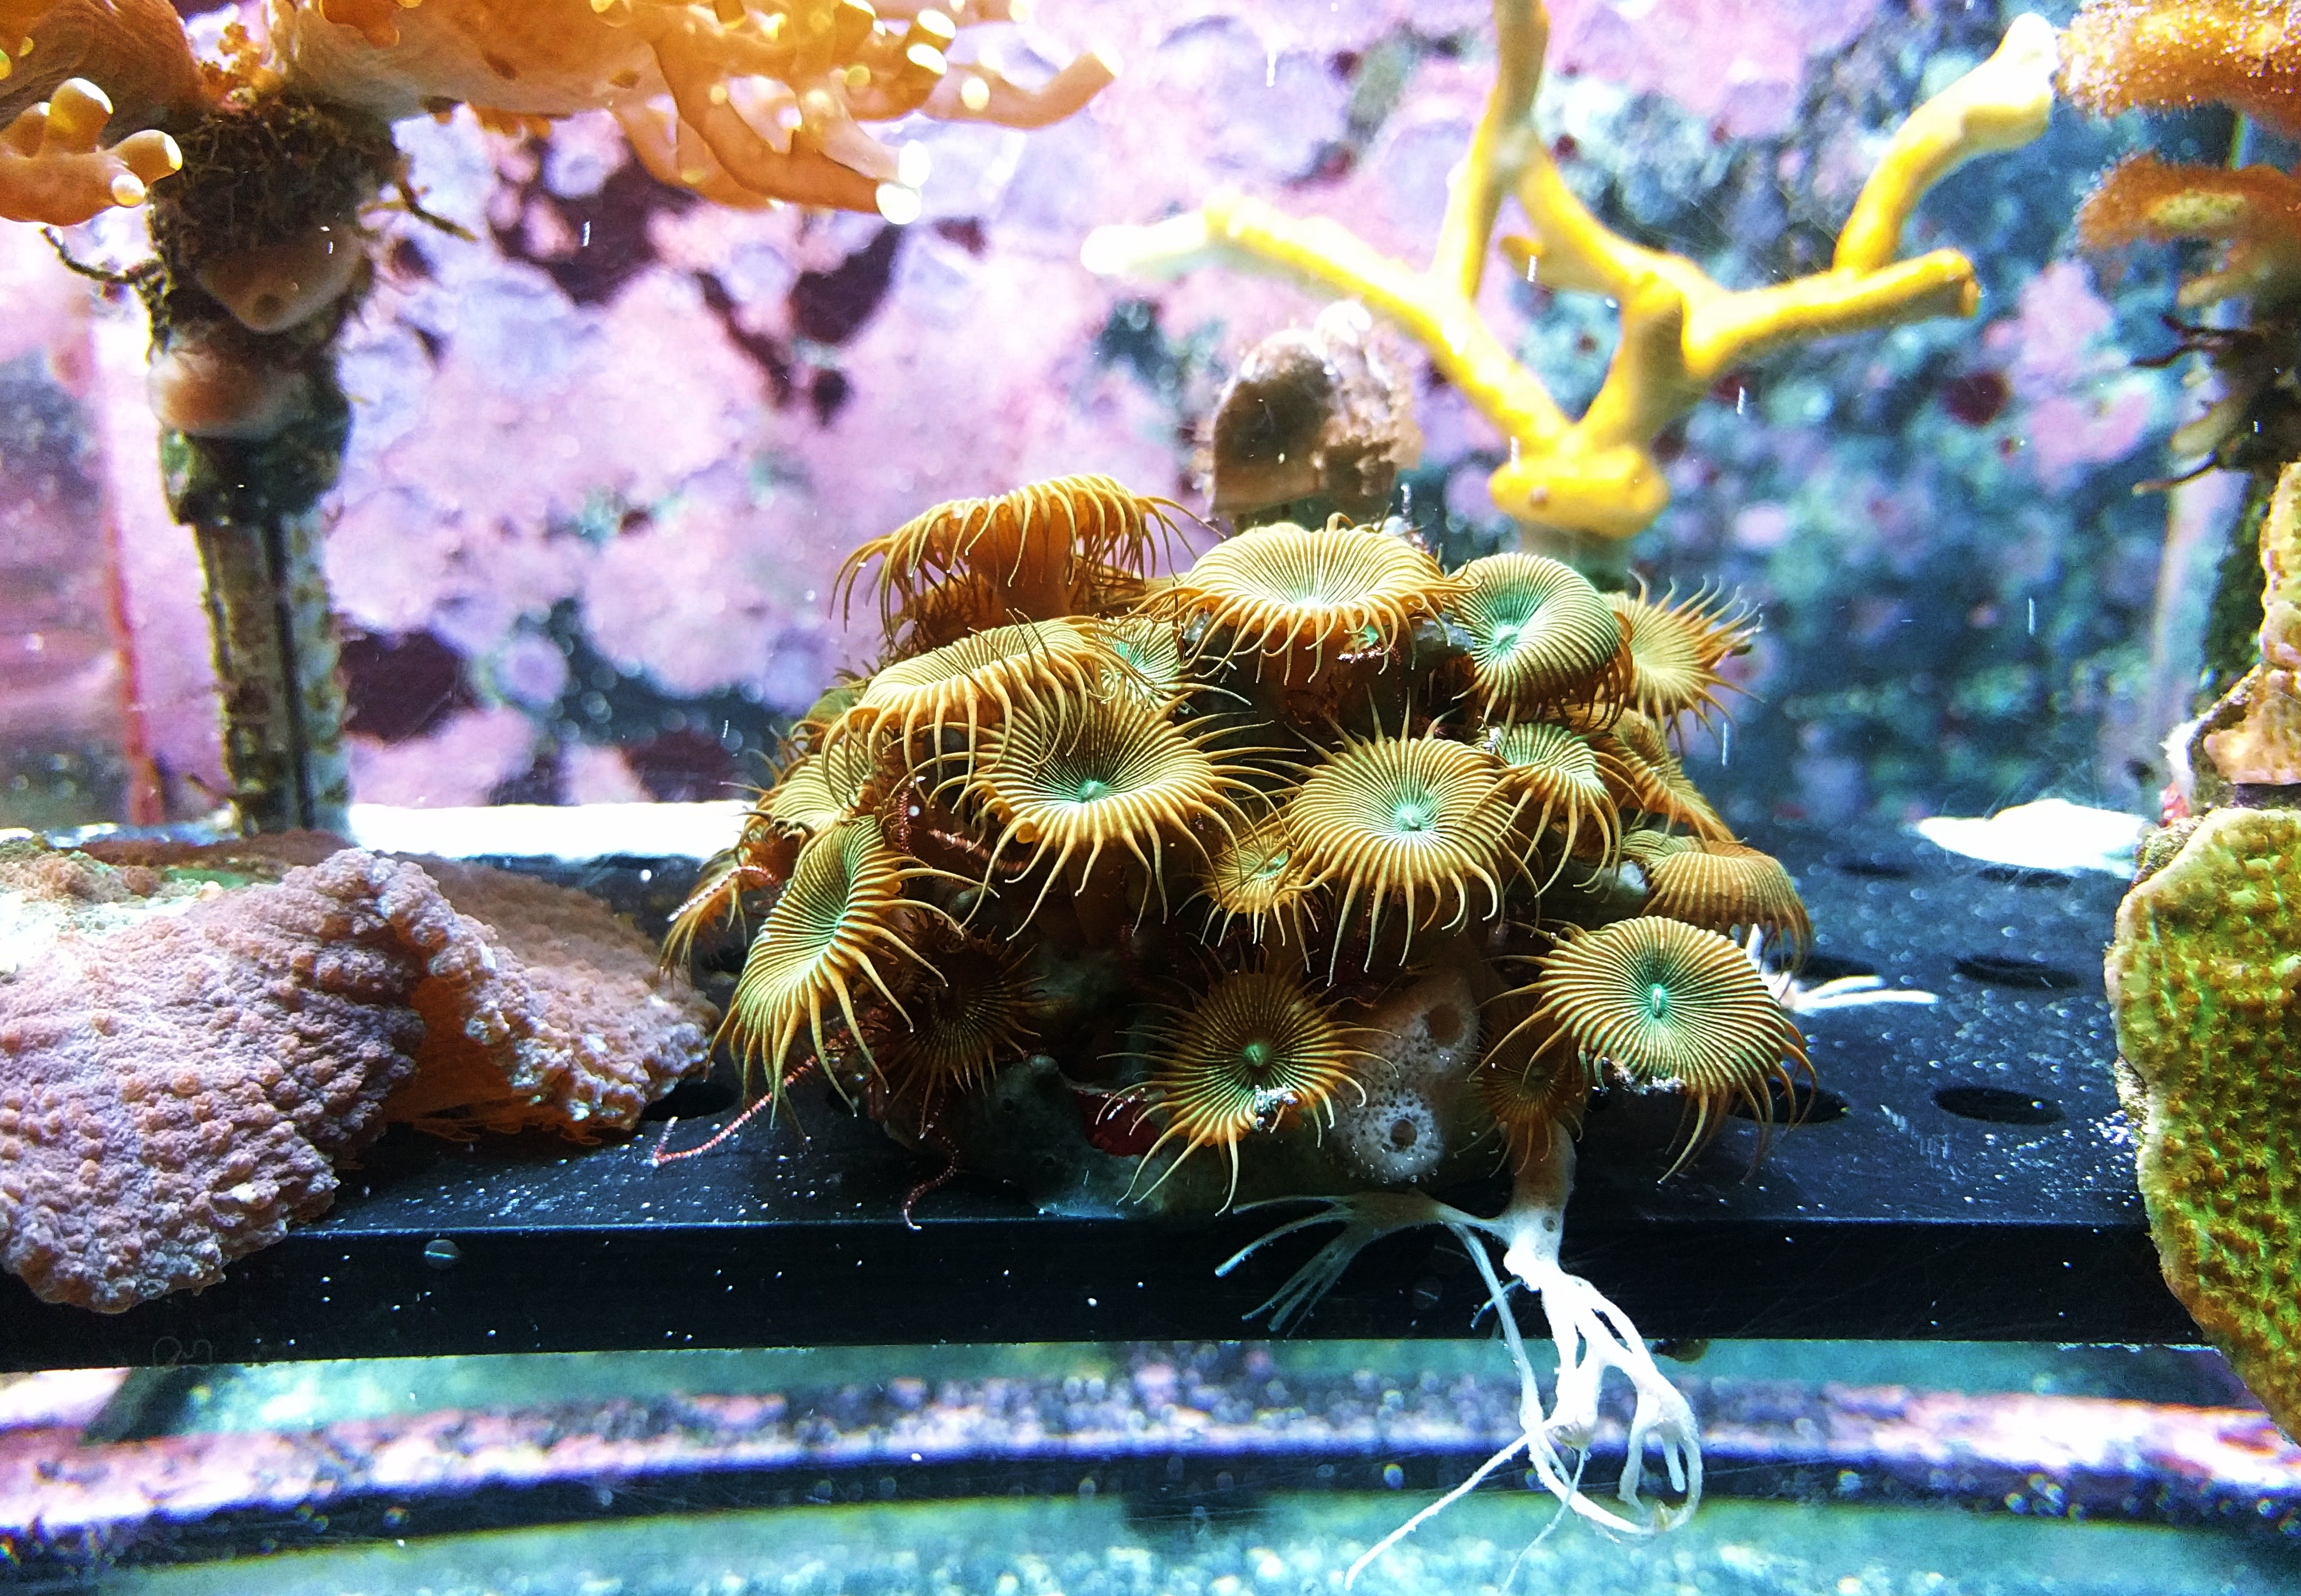
coral, reef, marine biology, natural environment, stony coral, organism, marine invertebrates, coral reef, invertebrate, aquarium, cnidaria, Aquarium decor, sea anemone, coastal and oceanic landforms, fish, freshwater aquarium, underwater, coral reef fish, aquatic plant, wildlife, echinoderm, brain coral, rock, anemone, sea urchin